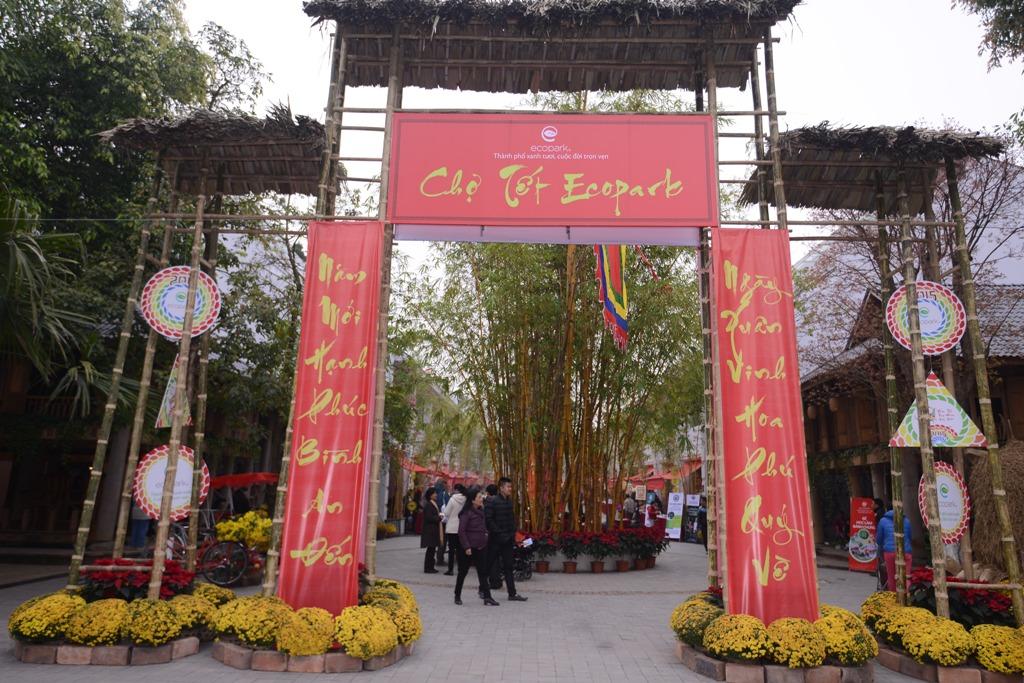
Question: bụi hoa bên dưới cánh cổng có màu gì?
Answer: bụi hoa có màu vàng